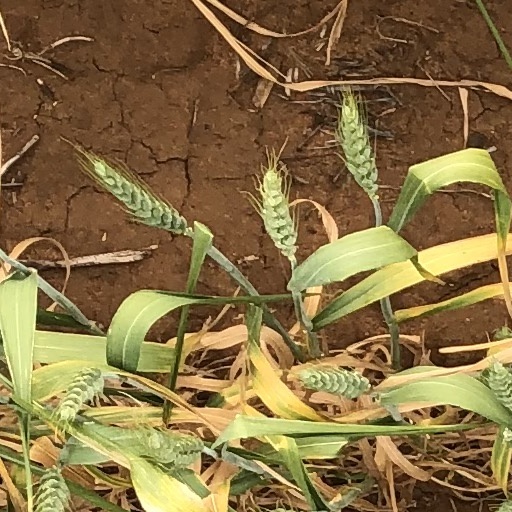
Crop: wheat